Wanted Dead or Alive (TV series)

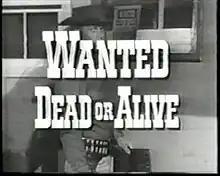
Title card

Wanted Dead or Alive is an American Western television series starring Steve McQueen as bounty hunter Josh Randall. It aired on CBS for three seasons from 1958–1961. The black-and-white program was a spin-off of a March 1958 episode of "Trackdown," a 1957–1959 Western series starring Robert Culp. Both series were produced by Vincent Fennelly for Four Star Television in association with CBS.